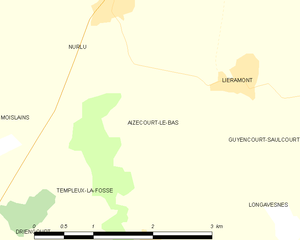
Carte des communes françaises Aizecourt-le-Bas